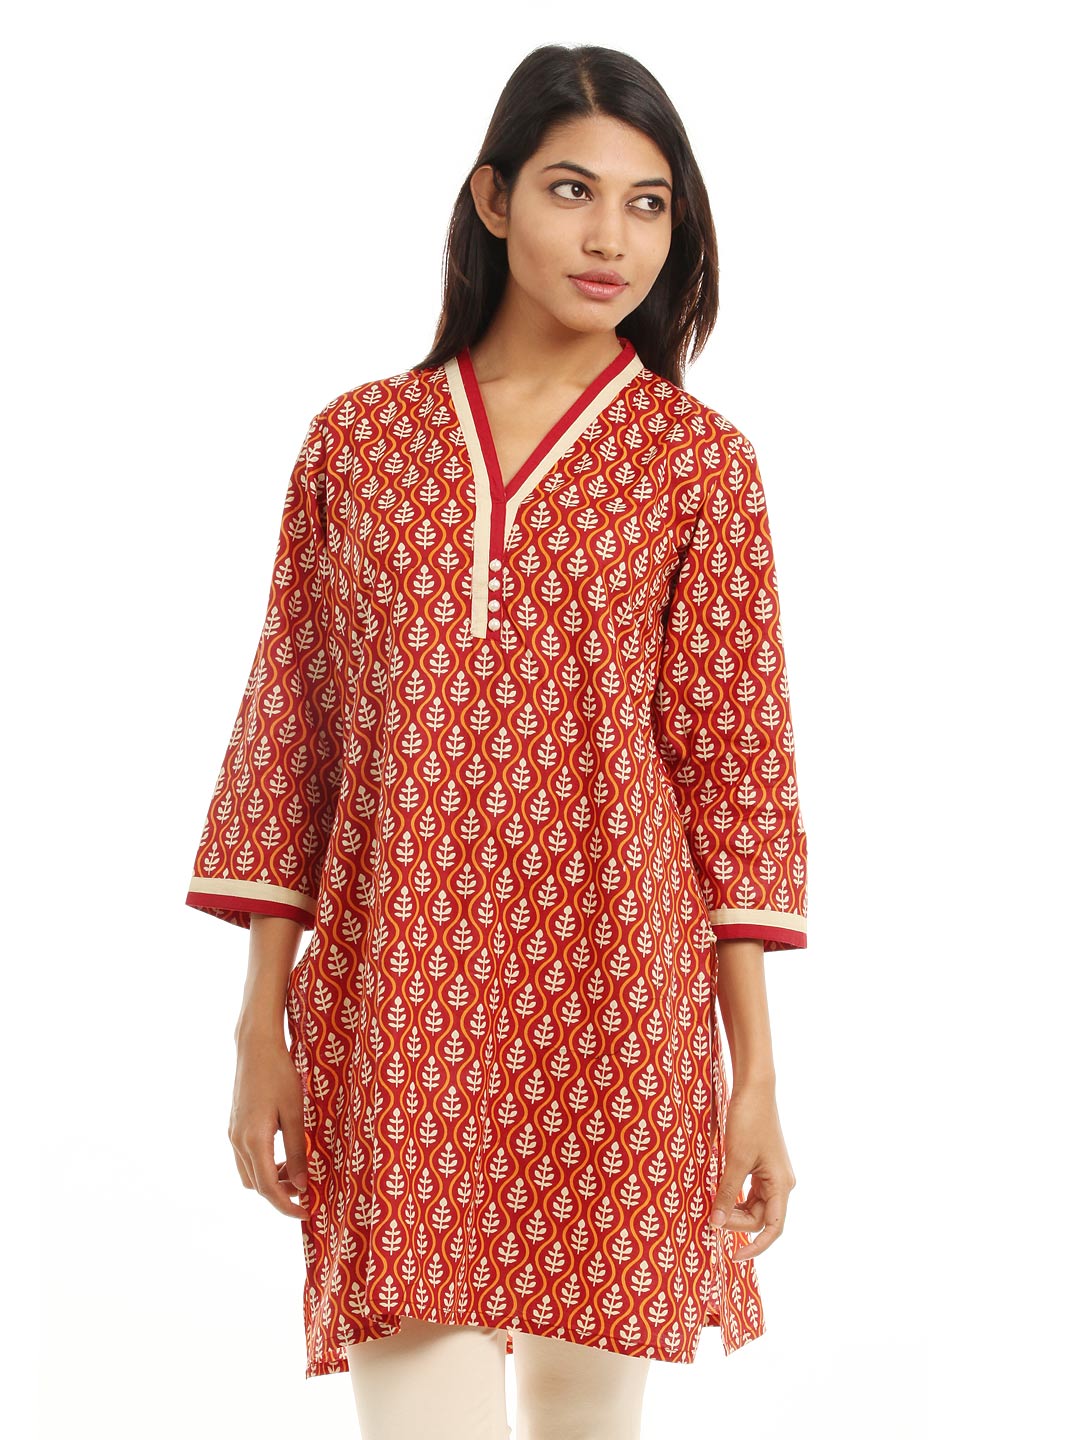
Shree Women Red Kurta
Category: Apparel / Topwear / Kurtas
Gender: Women
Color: Red
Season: Summer 2012
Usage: Ethnic